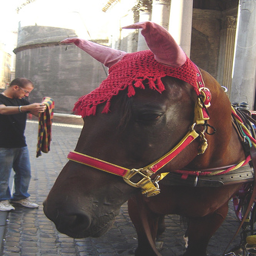
A horse wears a decorative headpiece on a city street.
A large brown horse wearing a red hat.
A horse has a bright red covering on its head.
A horse wearing a bridle and headdress with a man standing in the background.
A horse is wearing something to cover it's ears.